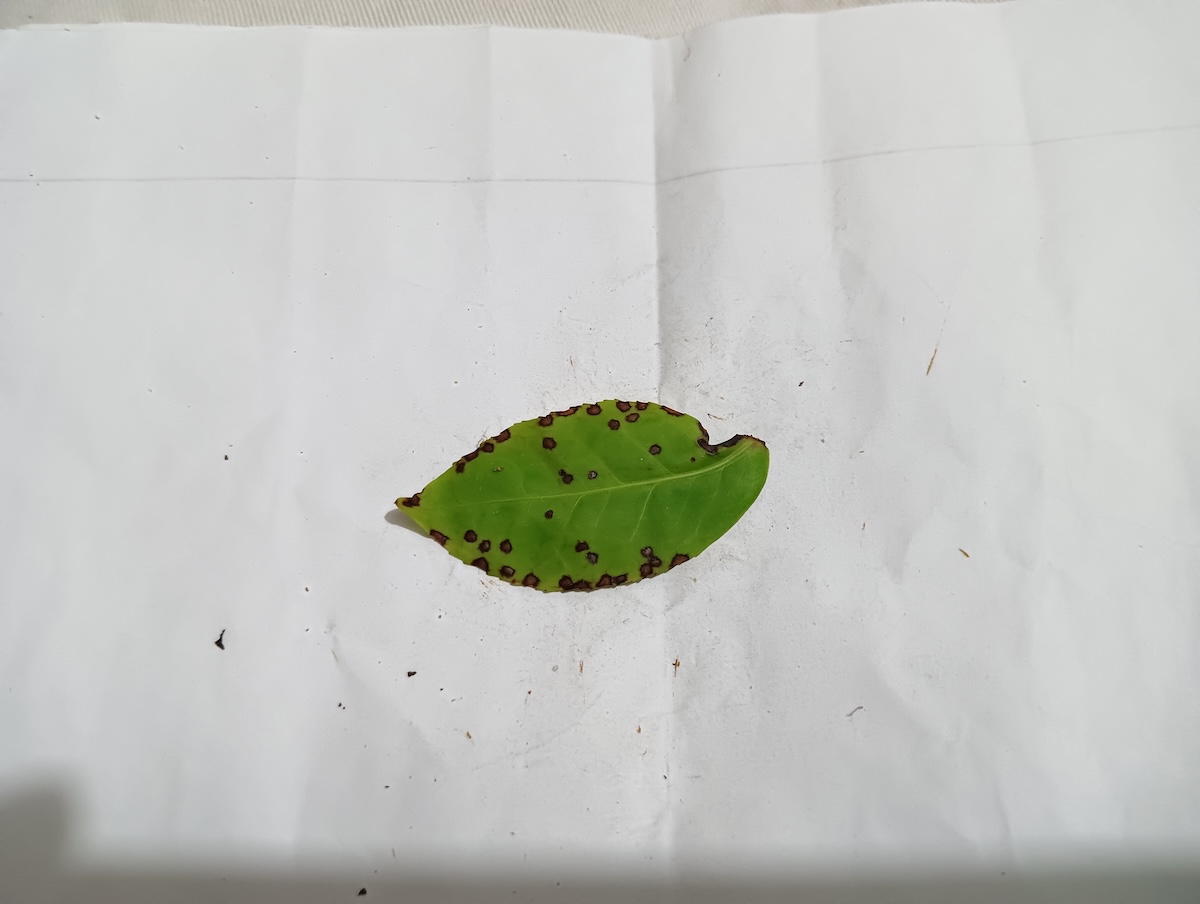
Label: Helopeltis